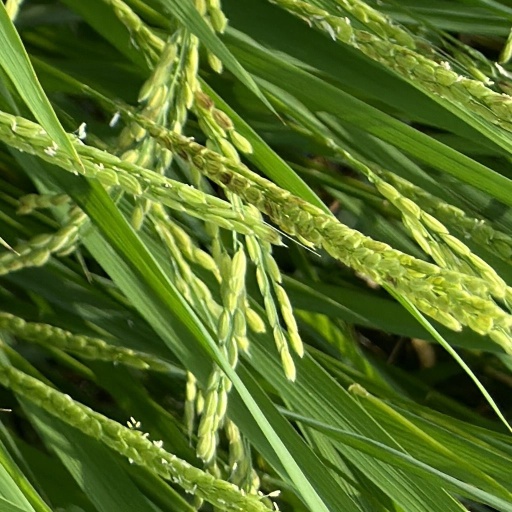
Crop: rice